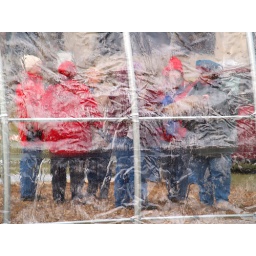
Workers inside clear plastic tent while helping to erect a holiday display in Riverside Park at La Crosse, Wisconsin.